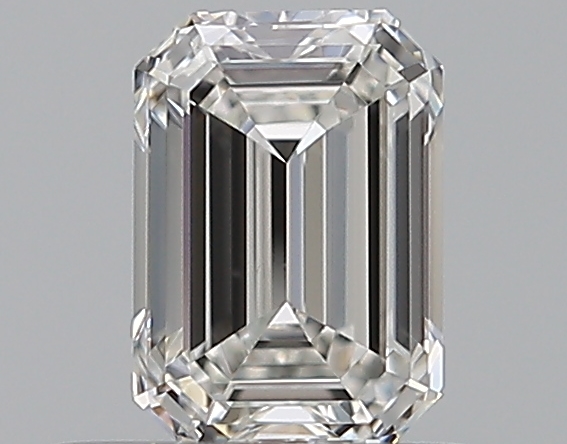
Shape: emerald
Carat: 0.5
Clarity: VVS2
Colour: F
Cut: EX
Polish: EX
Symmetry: VG
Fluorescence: N
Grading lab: GIA
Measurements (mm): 5.3 x 3.7 x 2.51